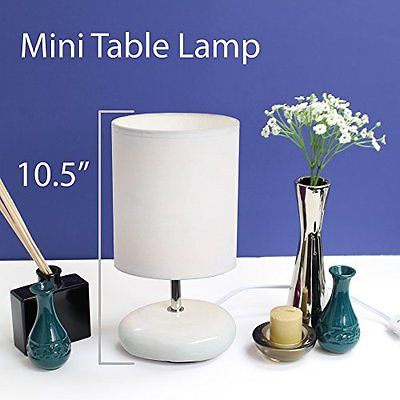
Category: lamp